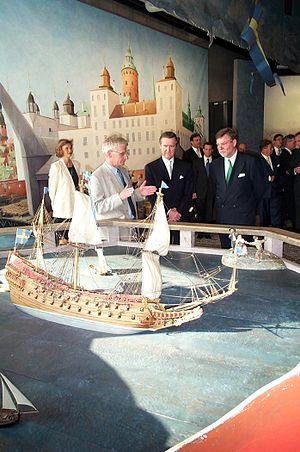
Le Vasa est un navire de guerre construit pour le roi Gustave II Adolphe de Suède, de la dynastie Vasa, entre 1626 et 1628. Le navire sombra après une navigation d'à peine un mille marin lors de son voyage inaugural, le 10 août 1628. Le Vasa tomba dans l'oubli après la récupération de ses canons, au cours du XVIIᵉ siècle. L'épave fut localisée à la fin des années 1950 dans la vase d'un chenal situé à la sortie du port de Stockholm. La coque, entière et largement intacte, fut renflouée le 24 avril 1961 et entreposée dans un bâtiment provisoire nommé Wasavarvet jusqu'en 1987, puis dans un nouveau bâtiment appelé musée Vasa à Stockholm. Le vaisseau est l'une des attractions les plus populaires de Suède et le deuxième musée du pays par sa fréquentation avec plus d'1,1 million de visiteurs en 2008, et plus de 25 millions de visiteurs depuis son renflouement.